Burey Bhi Hum Bhale Bhi Hum

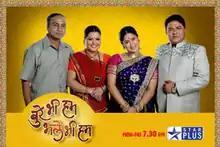

Burey Bhi Hum Bhale Bhi Hum is an Indian comedy-drama television series on StarPlus. The series premiered on 16 March 2009 and ended on 26 June 2009. It was produced by JD Majethia and Aatish Kapadia under the banner Hats Off productions.